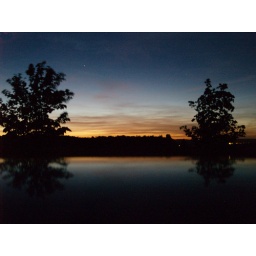
Looking over the roof of my car at dusk. The lights in the distance are Bourton-on-the-Water.